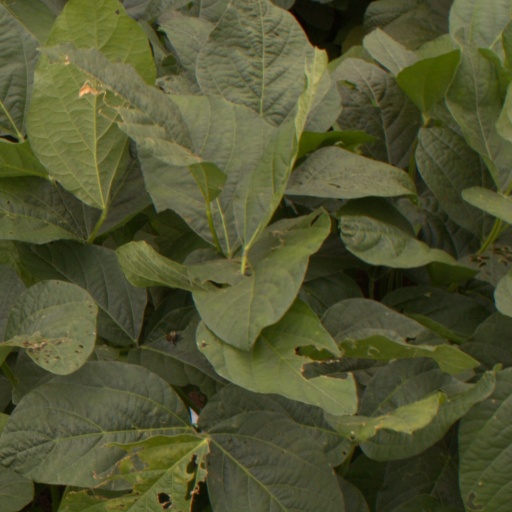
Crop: soybean